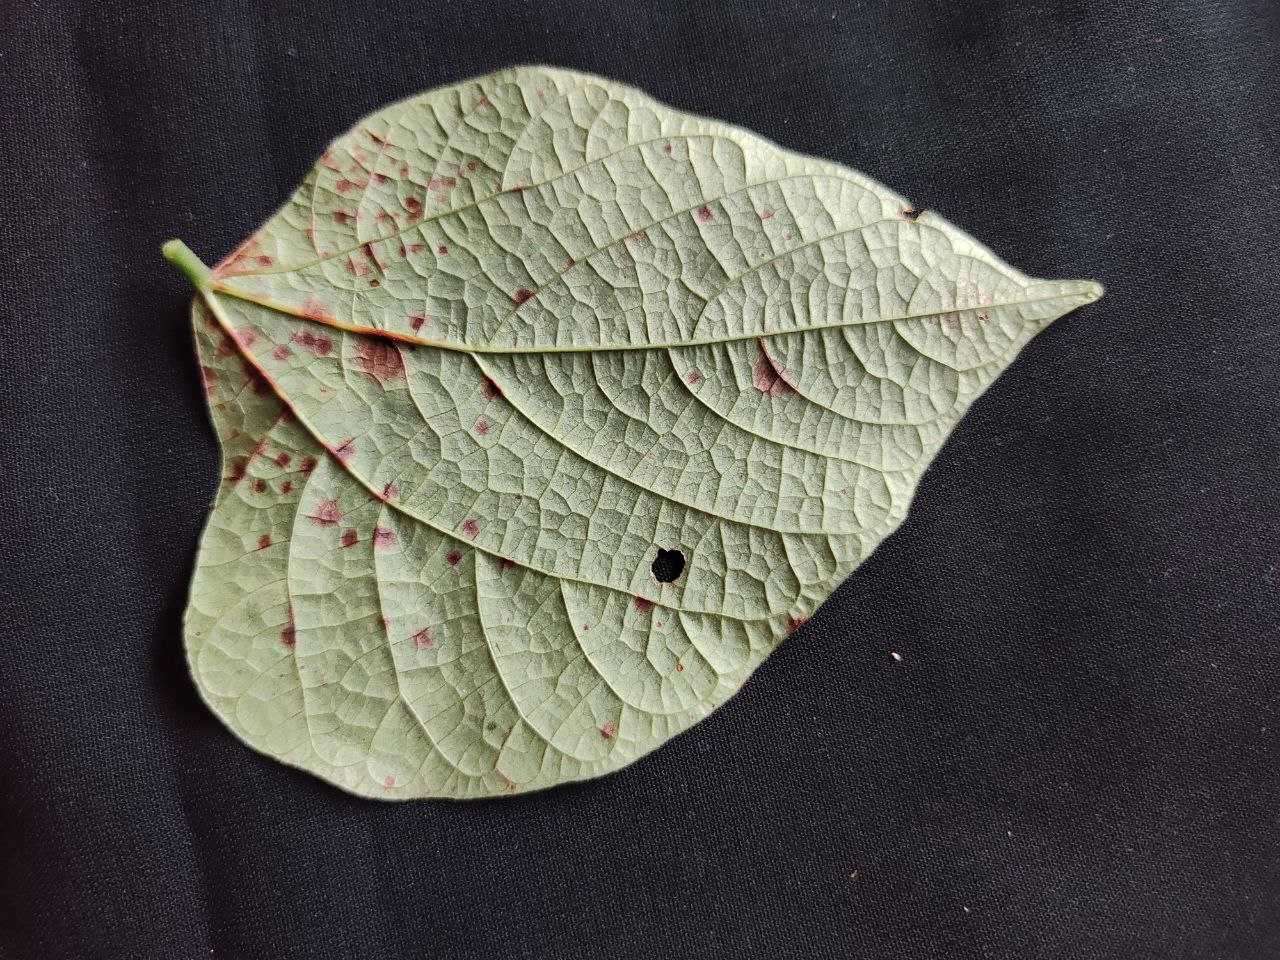
Crop: bean
Leaf condition: Rust